Dylan Axelrod

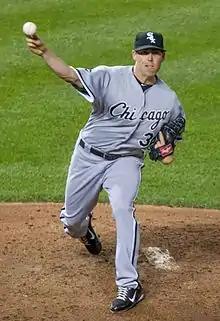
Axelrod with the Chicago White Sox

Dylan Davis Haines Axelrod (born July 30, 1985) is an American pitching performance and integration coordinator for the Detroit Tigers. He is also a former professional baseball pitcher, as well as a former pitcher for Team Israel. He played in Major League Baseball (MLB) for the Chicago White Sox and the Cincinnati Reds.